John Boudebza

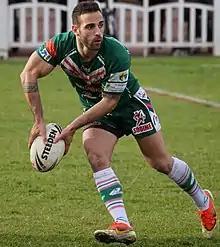

John Boudebza (born 6 June 1990) is a French professional rugby league footballer who plays for Palau Broncos and previously Lézignan Sangliers in the Elite One Championship, London Broncos in the Kingstone Press Championship and Hull Kingston Rovers in the Super League and at international level for France. His position is .